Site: brandenburg
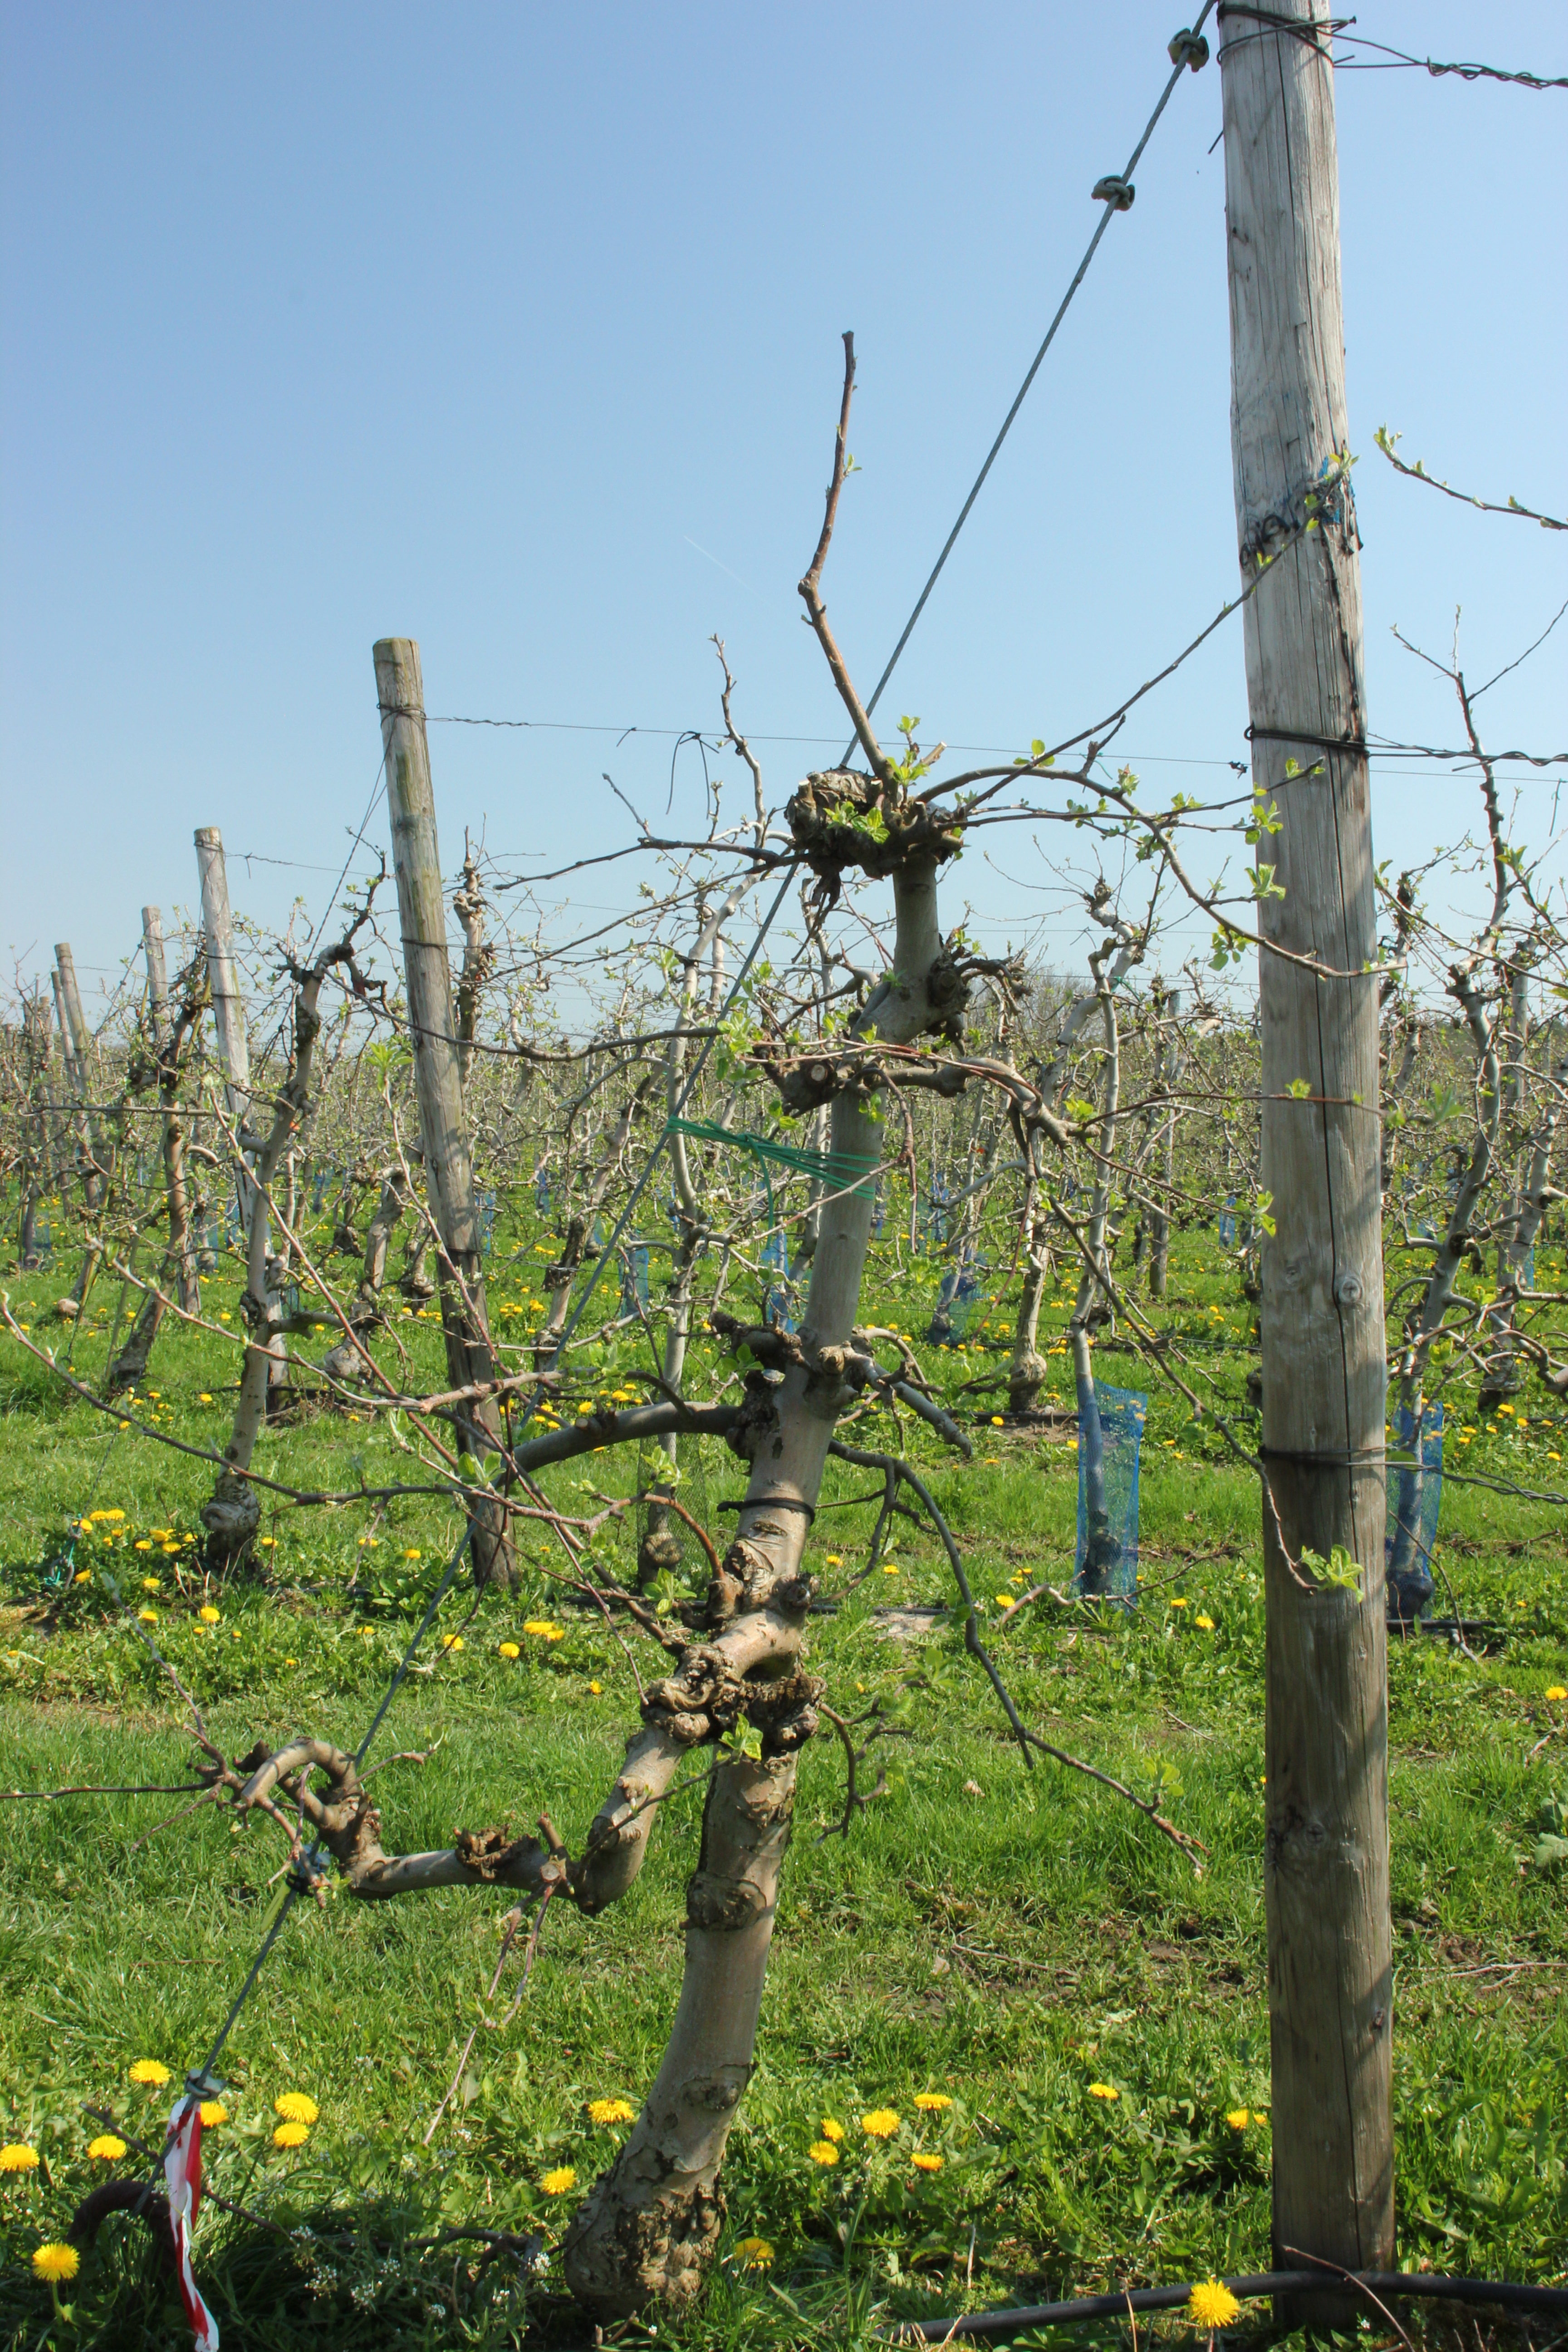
Growth stage (BBCH 56): Inflorescence emergence